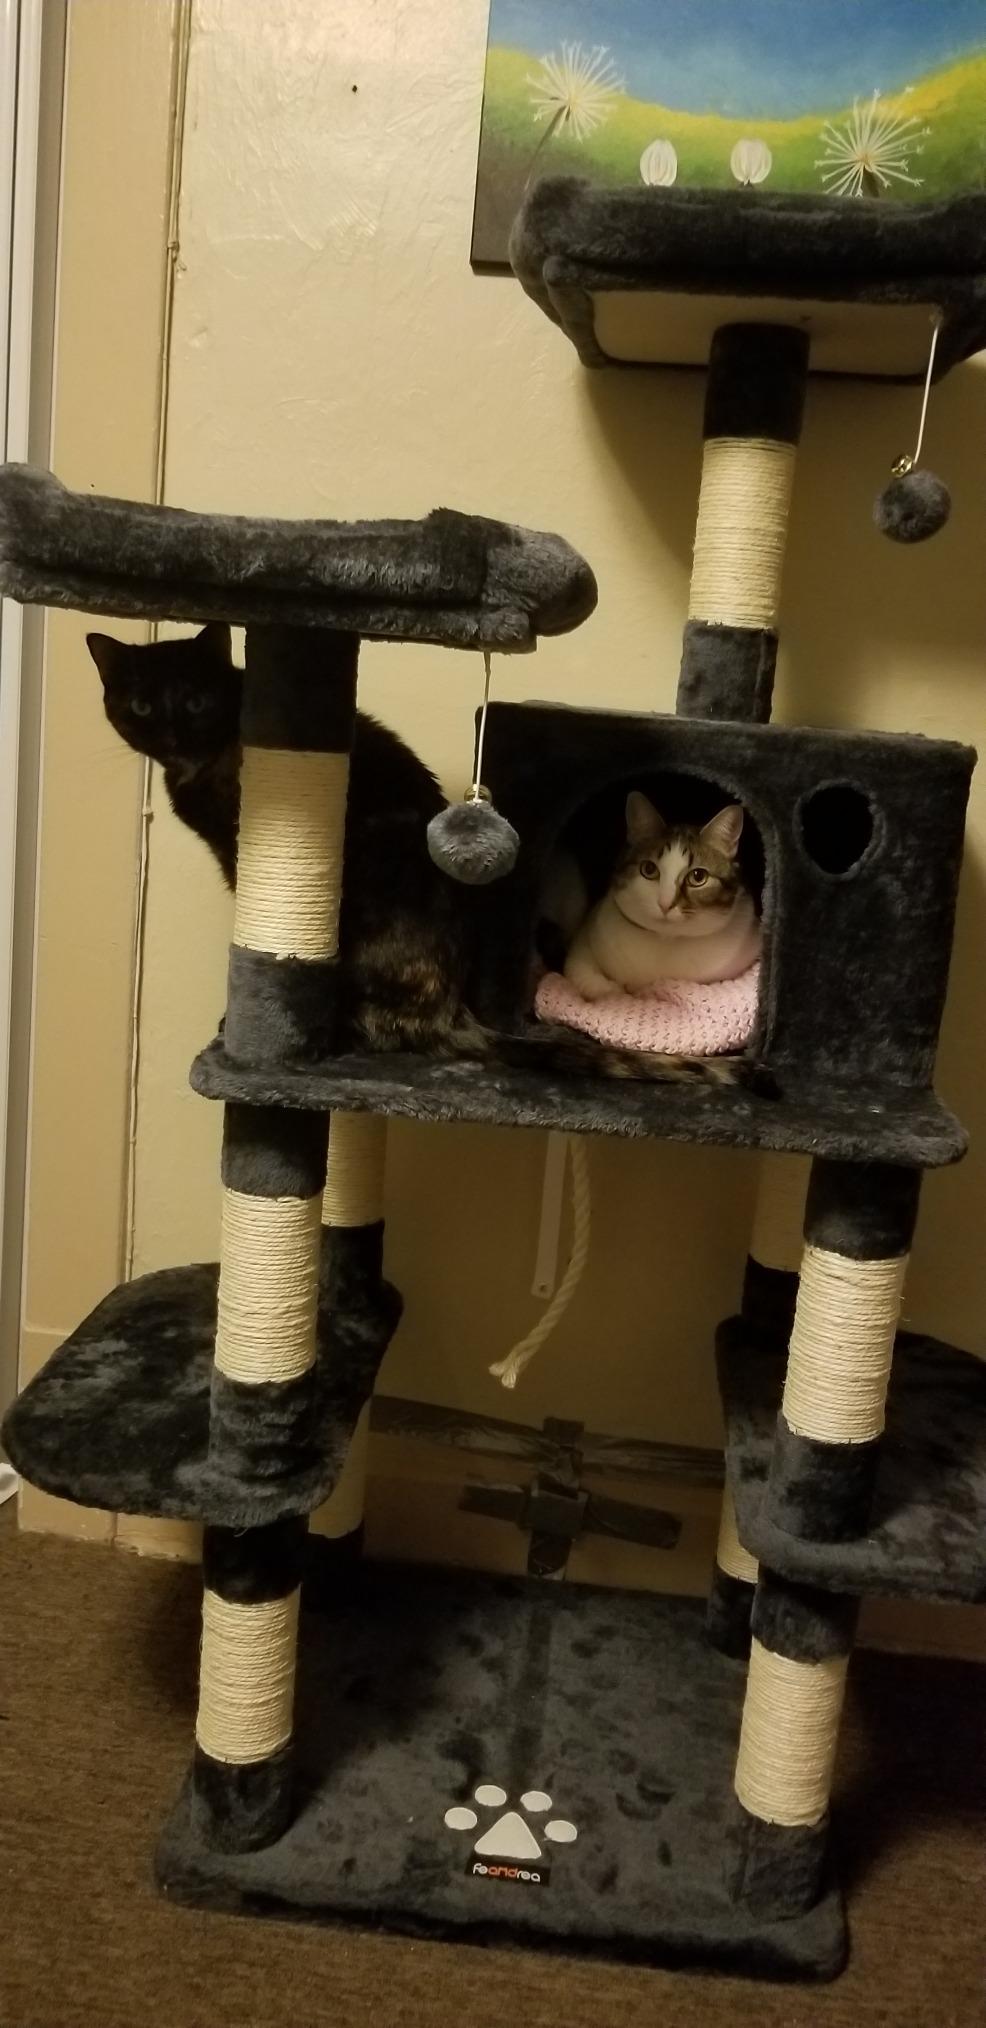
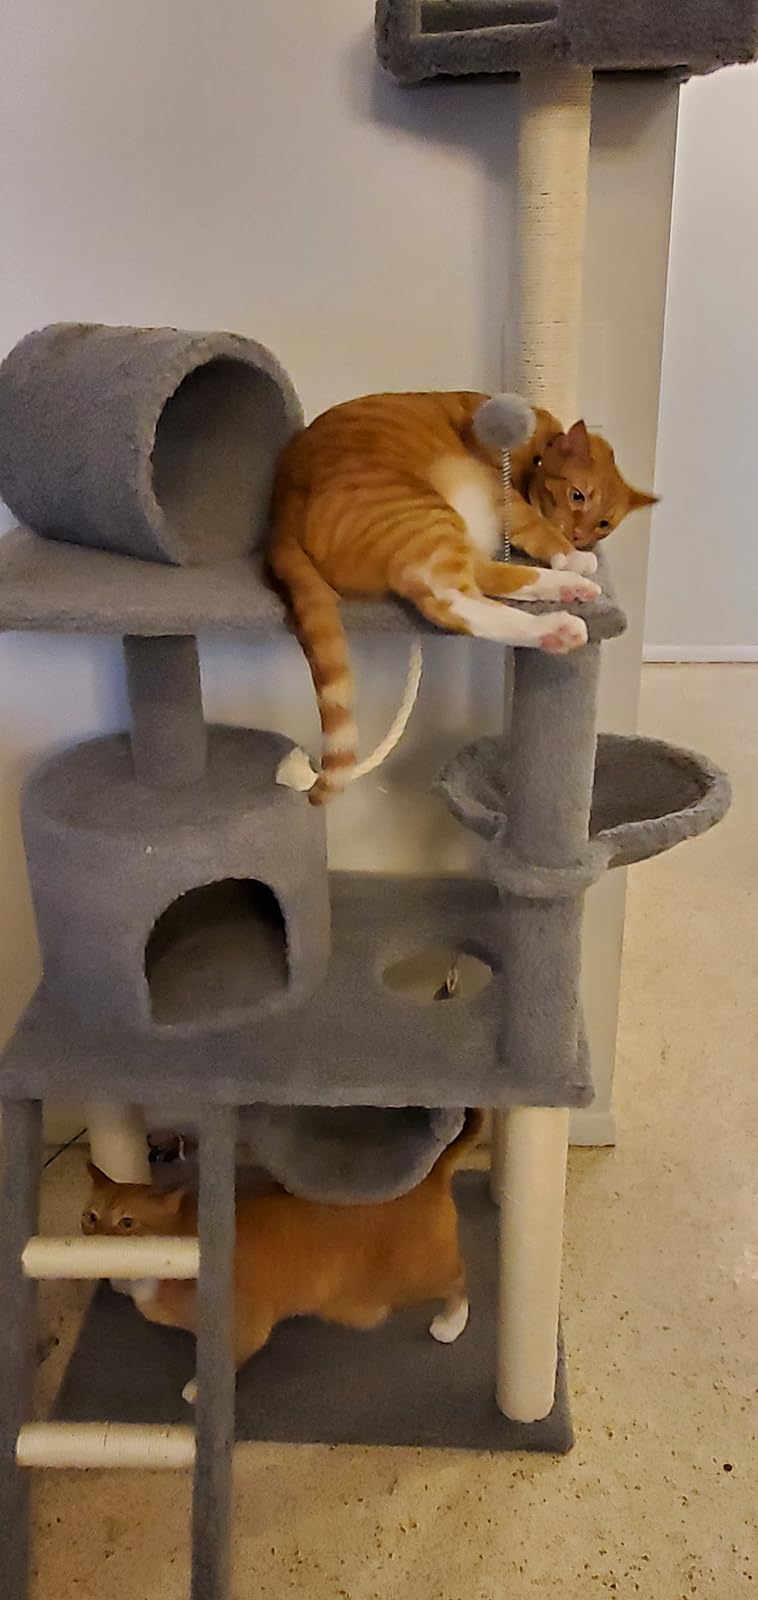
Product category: items_cat tree
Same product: no